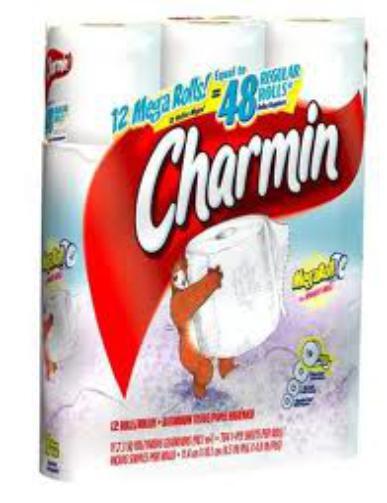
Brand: Charmin
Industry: Food